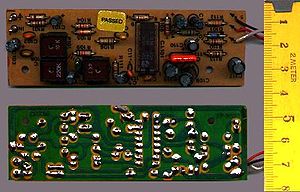
Printplade
Billede af en printplades komponentside (øverst) og loddeside (nederst); bemærk den mørkegrønne farve på loddesiden, der skyldes loddemasken.
Printplade
En printplade, også kaldet printkort, trykt kredsløb eller i fagterminologien blot et print, bruges indenfor elektronikken til at realisere elektroniske kredsløb i en kompakt og robust form. Ofte benyttes forkortelsen PCB for det den engelske term Printed Circuit Board.